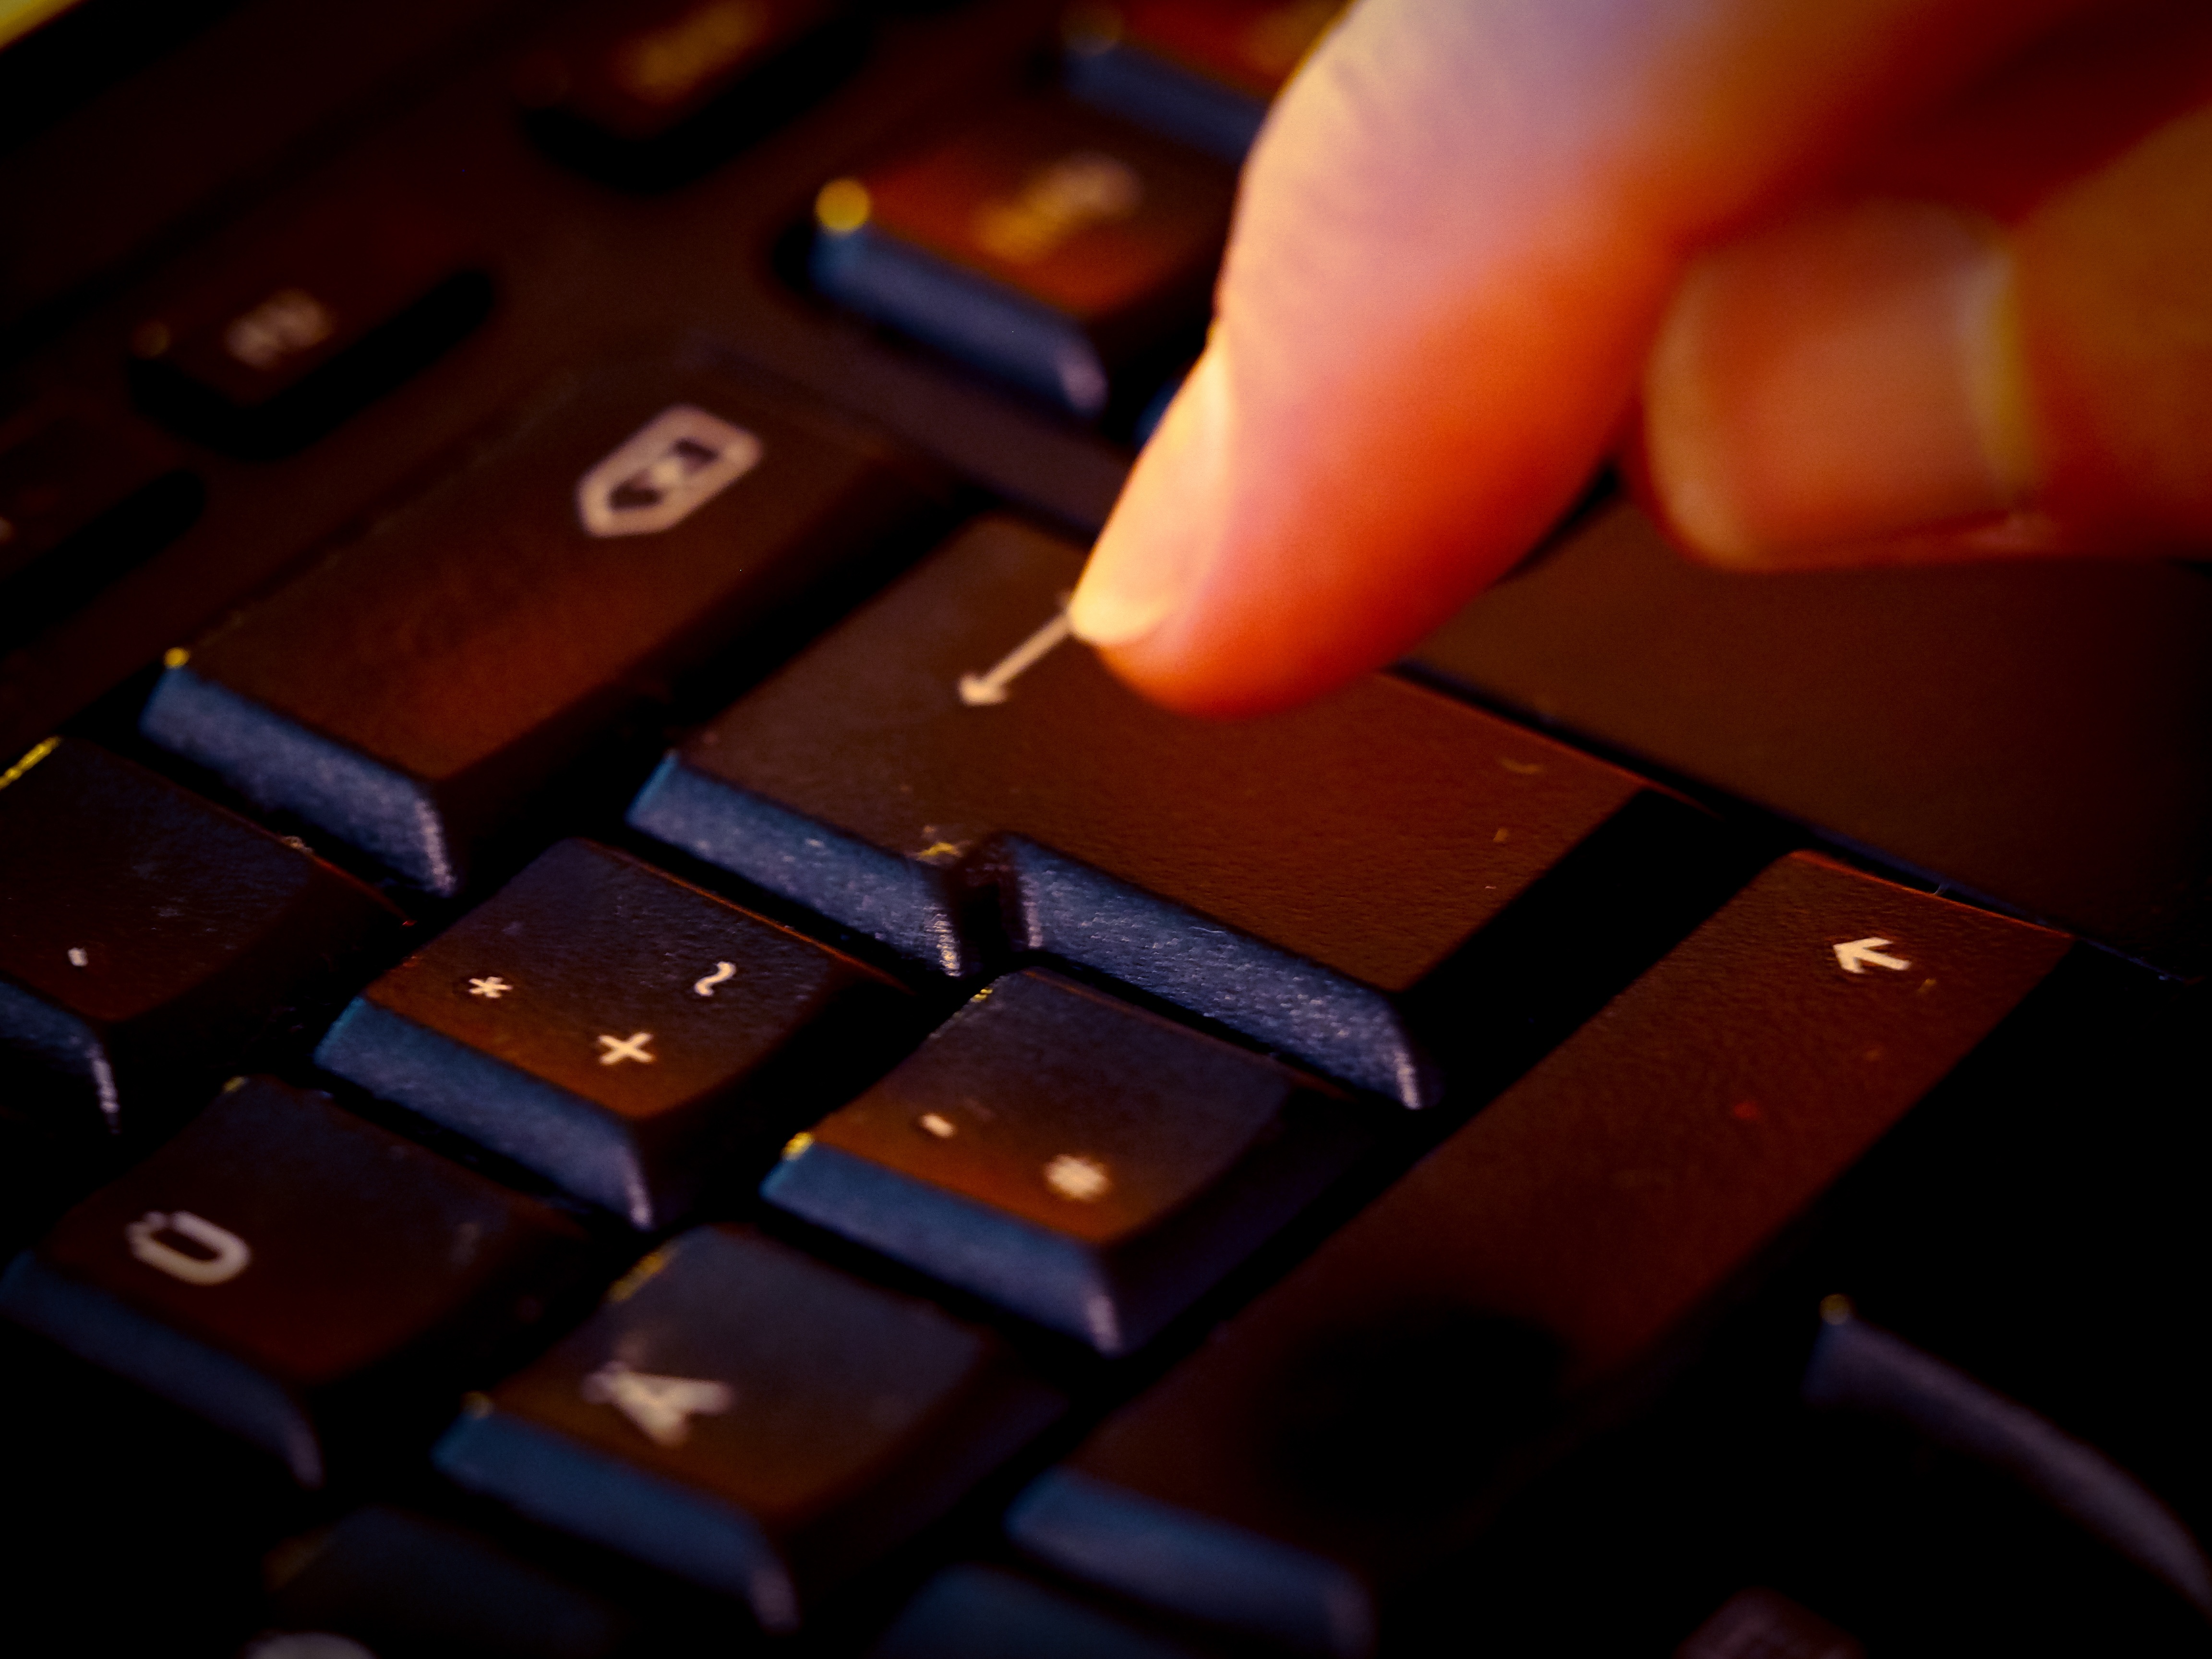
hand, keyboard, technology, number, color, macro, close up, tap, keys, letters, input, leave, calculator, screenshot, enter, computer keyboard, confirmation, input device, confirm